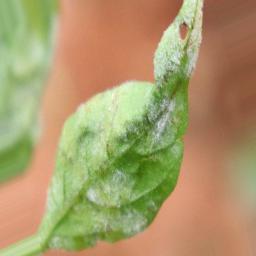
Label: powdery mildew